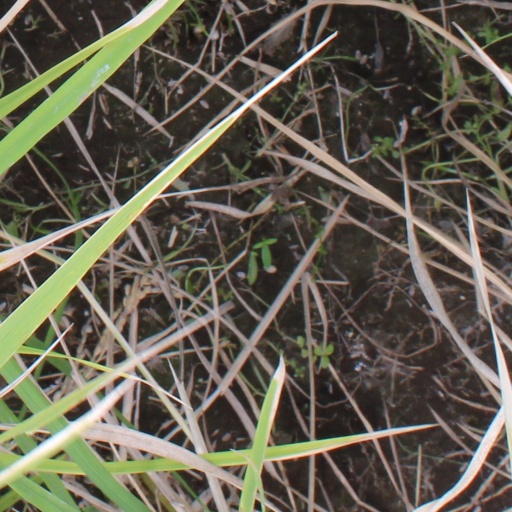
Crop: rice